Conrad Dietrich Magirus

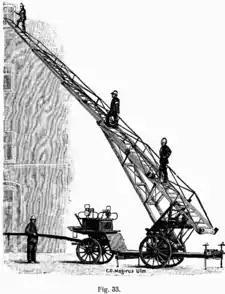
An early Magirus turntable ladder

Magirus was the son of a grocer and factory owner and pursued commercial studies in Naples. He later became director of the Ulm Gymnastic Society. In 1846, some of its members became Ulm's first official company of firefighters. In 1850, Magirus took over his father's business and published his history of firefighting techniques, "Das Feuerlöschwesen in allen seinen Theilen".